Cameron Stadium

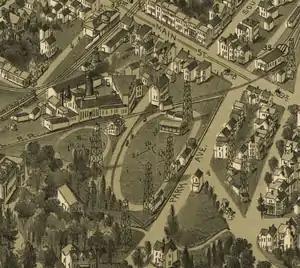
Map of Washington, showing the Old Fairgrounds in 1897. Note the oil wells.

In 1885, the college purchased the old Washington Fairgrounds, an 8-acre field in the south side of town, for athletic purposes. In order to finance the purchase of the property the college erected an oil well on the grounds. Students exercised in a makeshift facility under the grandstand in the years before the Old Gym was constructed in 1893. The field was known as College Park until being renamed College Field in 1920.